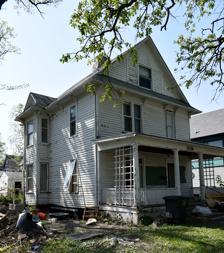
Building: Josiah Andrews House
Country: United States of America
Year built: 1896
Historic house in Iowa, United States United States historic place Josiah Andrews House U.S. National Register of Historic Places Show map of Iowa Show map of the United States Location 1128 27th St. Des Moines, Iowa Coordinates 41°35′56.6″N 93°39′13″W / 41.599056°N 93.65361°W / 41.599056; -93.65361 Area less than one acre Built 1896 Architectural style Late Victorian MPS Drake University and Related Properties in Des Moines, Iowa, 1881--1918 MPS NRHP reference No. 88001338 Added to NRHP November 1, 1988 The Josiah Andrews House is a historic building located in Des Moines, Iowa , United States.  It is a 2½-story, rectangular, frame, front gable dwelling.  It features Stick Style strips on the gable end, and brackets along the cornice .  The property on which it stands is part of one of ten plats that were owned by Drake University .  The university sold the lot to J. and H.L. Andrews in 1896, and they built this house at that time.  Its significance is attributed to the effect of the university's innovative financing techniques upon the settlement of the area around the campus. The house was listed on the National Register of Historic Places in 1988. References